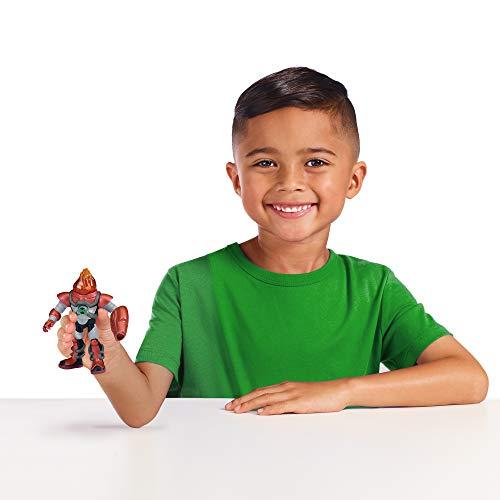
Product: Ben 10 Armored Heatblast Figure
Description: With his omni-kix armor in place, heat blast is too hot to handle His awesome armor provides enhanced flame throwing capabilities and rocket propelled boots that give him the extra power he needs to blast through all kinds of danger.
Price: $9.99
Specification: ProductDimensions:5.5x1.8x4.8inches|ItemWeight:5.4ounces|ShippingWeight:5.4ounces(Viewshippingratesandpolicies)|ASIN:B07QRCYD39|Itemmodelnumber:76146|Manufacturerrecommendedage:36months-10years